Breastfeeding and mental health

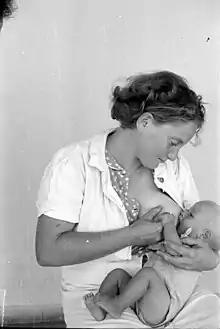

Breastfeeding enhances the emotional and social bond between the mother and child, and this attachment is important for their mental health. This bond increases the mother's and child's abilities to control their emotions, reduce the stress response and encourages healthy social development in the child. Physical contact during breastfeeding increases levels of oxytocin in the mother and child, which improves the mother-child bond. Breastfed infants become more dependent on their mothers and develop a deep social and emotional connection. Likewise, breastfeeding facilitates mothers' emotional connection with their child and thus mothers generally display more warmth and sensitivity.